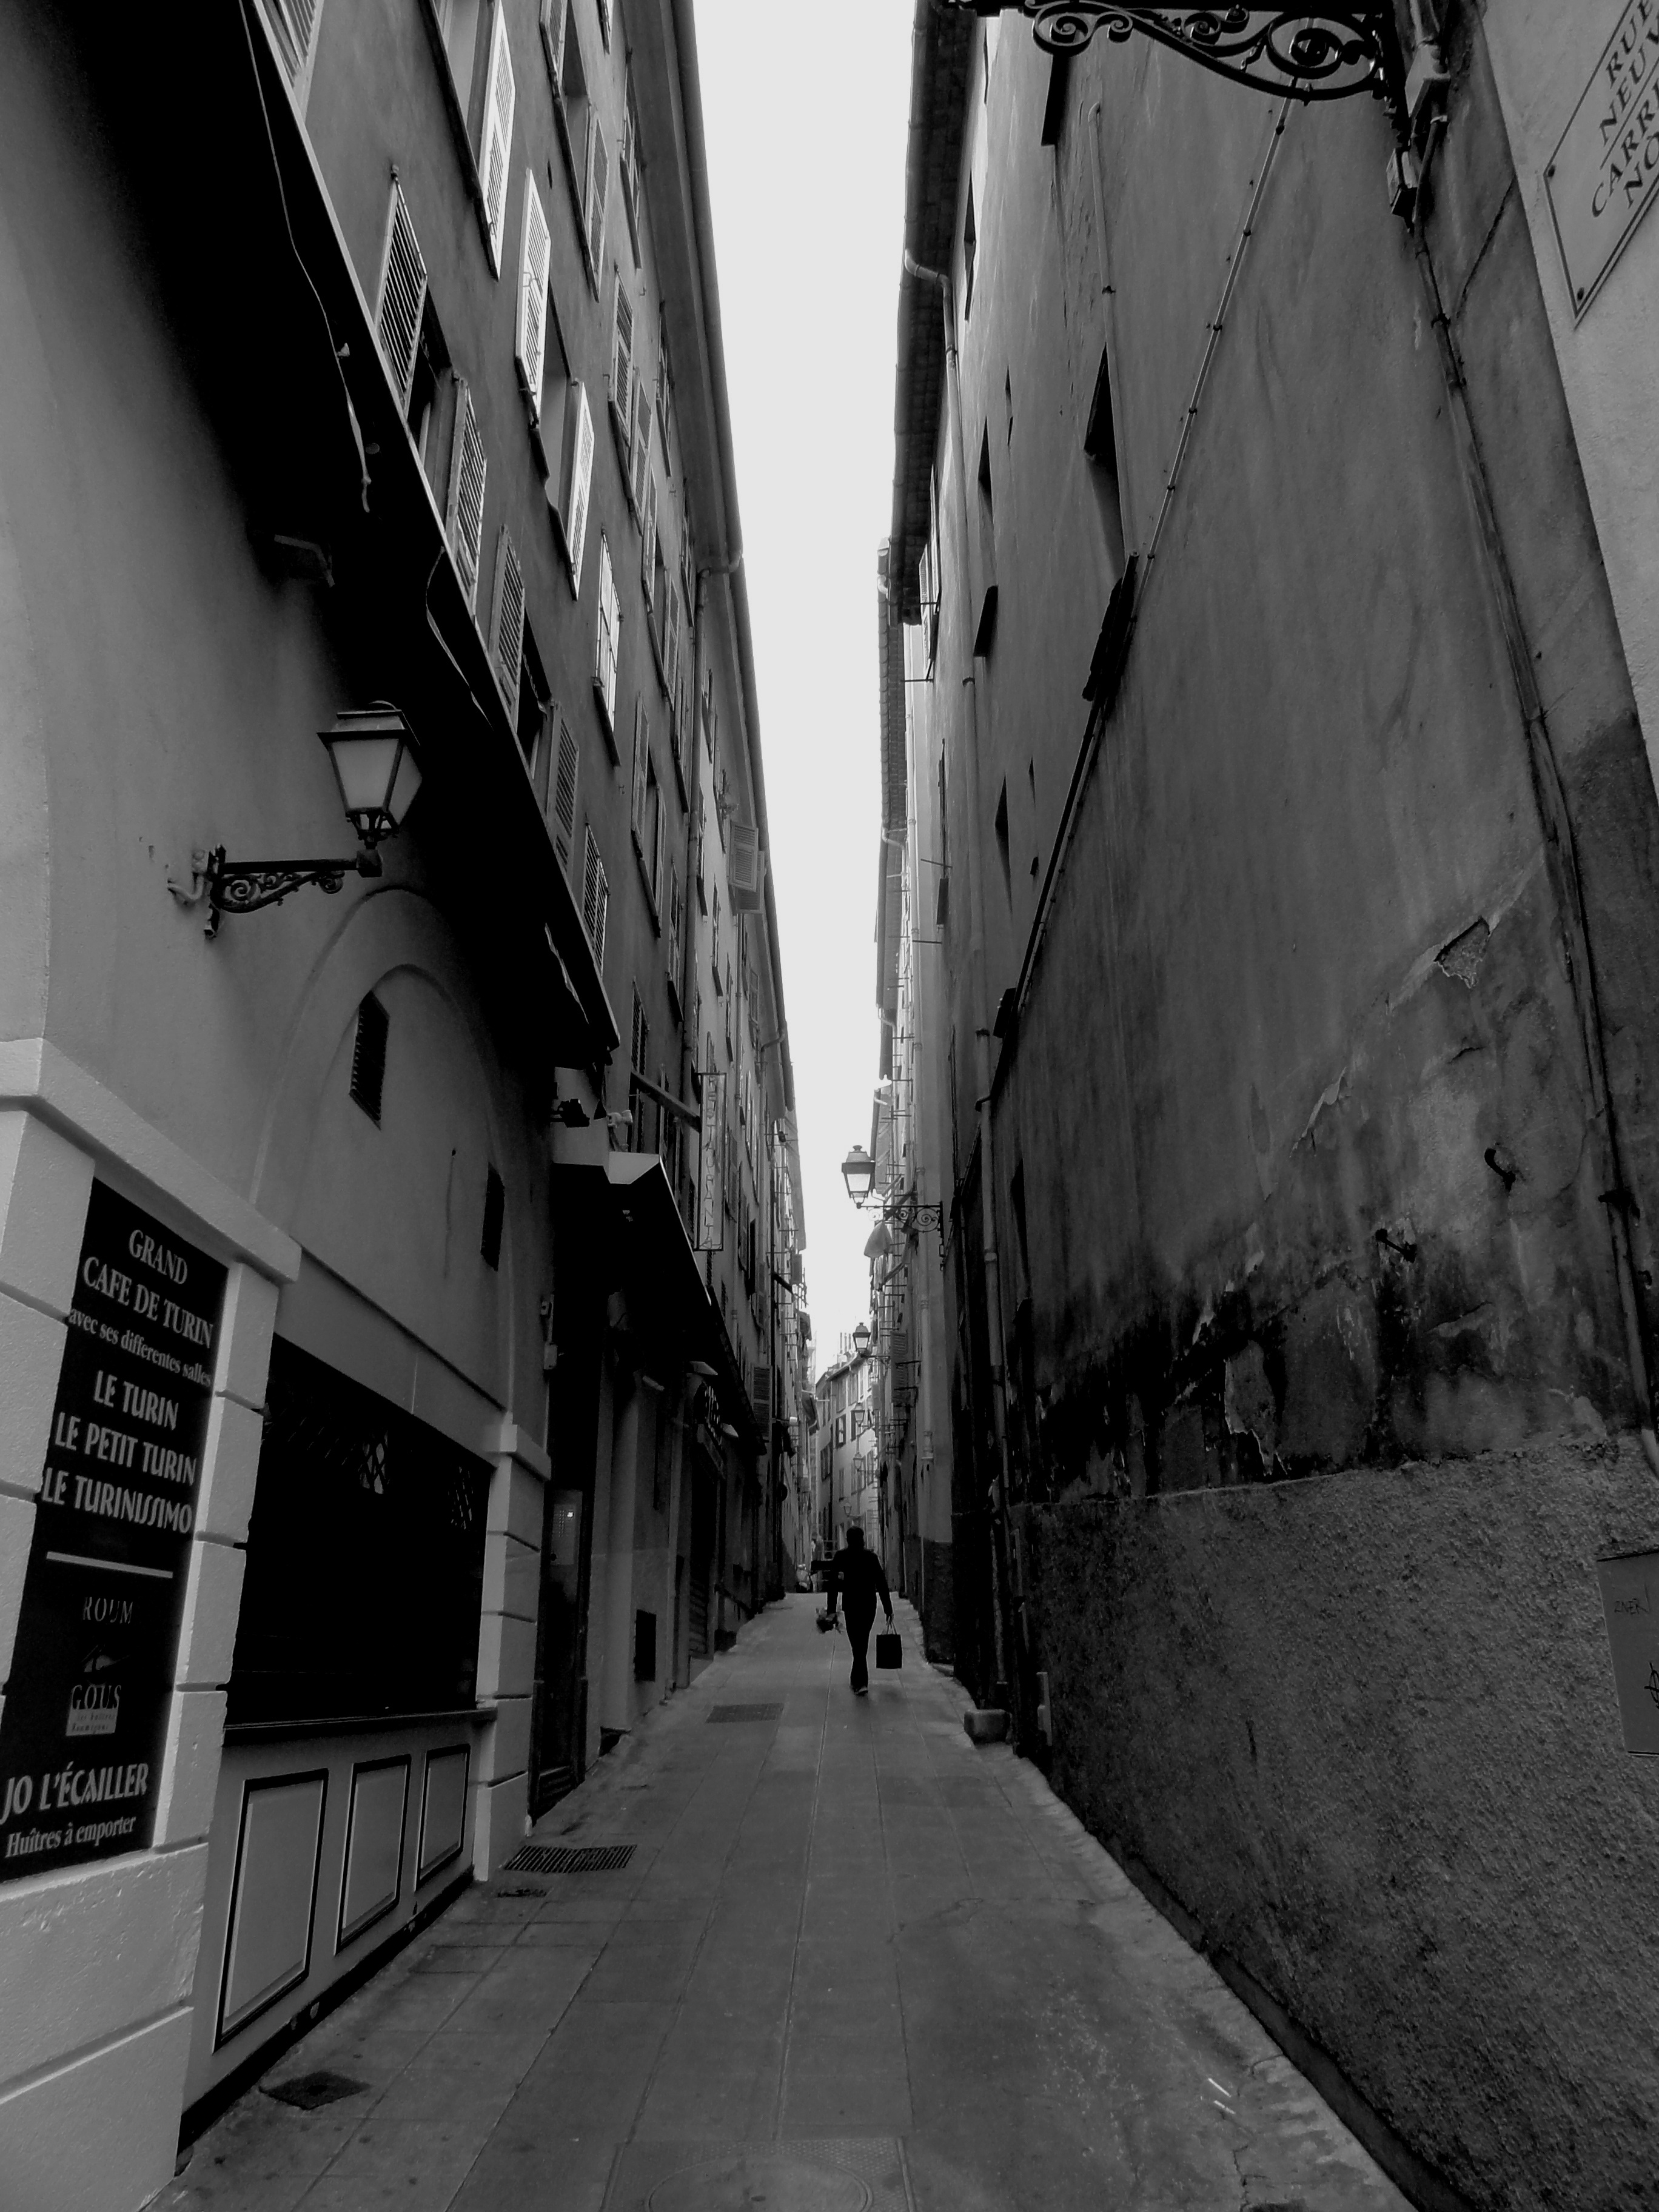
black and white, road, white, street, photography, old, alley, line, darkness, black, monochrome, lane, infrastructure, snapshot, shape, urban area, monochrome photography